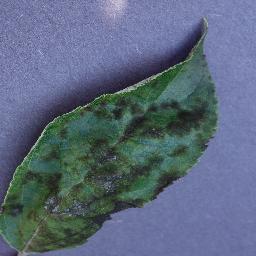
Label: Apple___Apple_scab